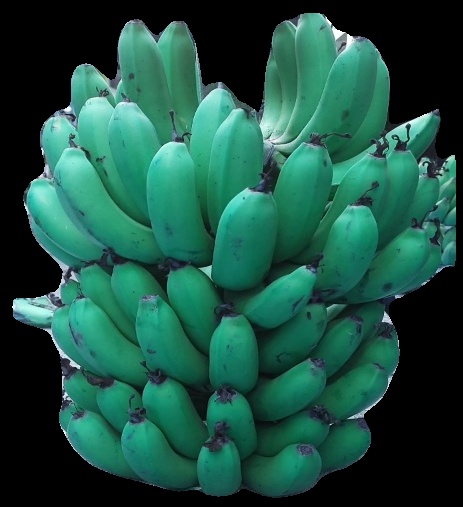
Variety: pachbale
Grade: grade2